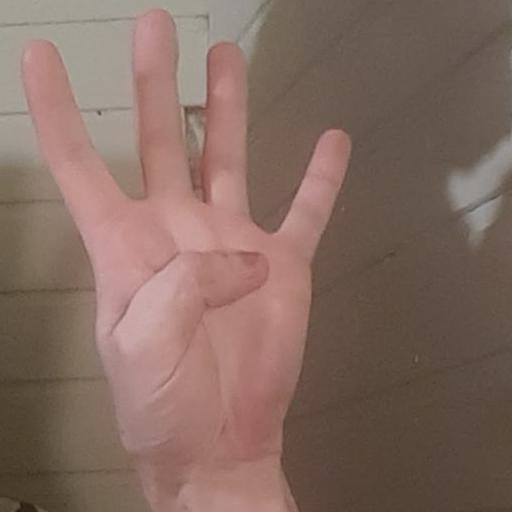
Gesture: four